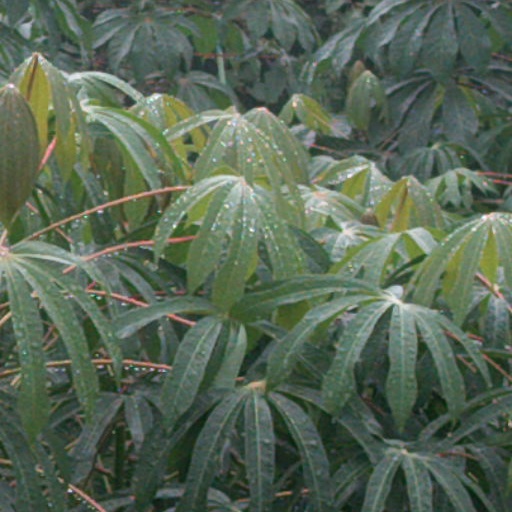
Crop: cassava